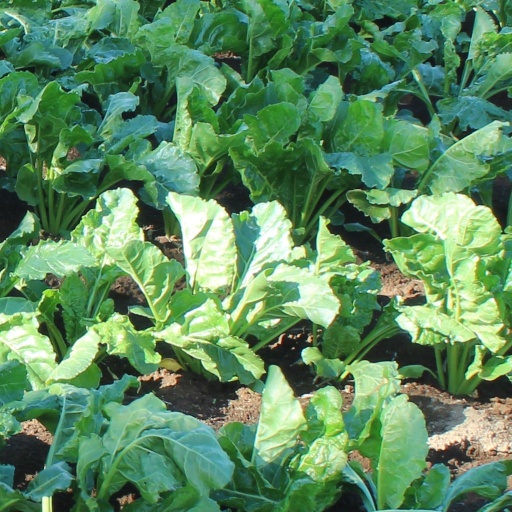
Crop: sugar beet